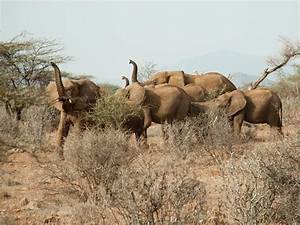
Label: elefante